Mirosław Chojecki

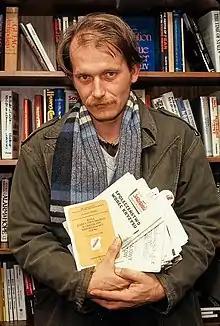
Chojecki in 1981

Mirosław Chojecki (born 1 September 1949 in Warsaw) is a Polish publisher and film producer. He was an activist in the democratic anti-communist opposition during the period of the People's Republic of Poland.